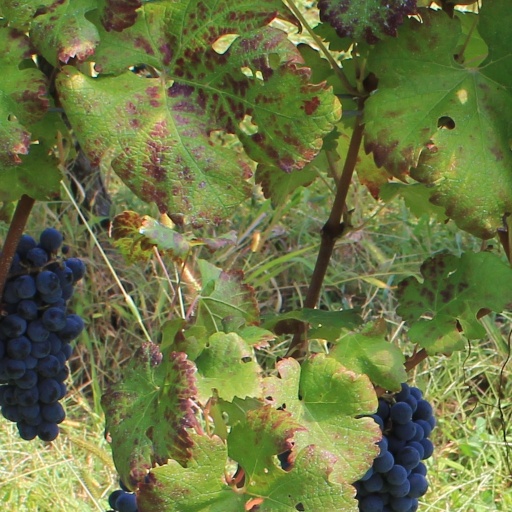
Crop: grape